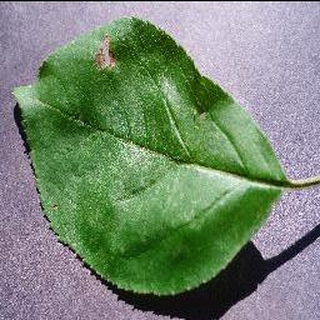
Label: apple_black_rot